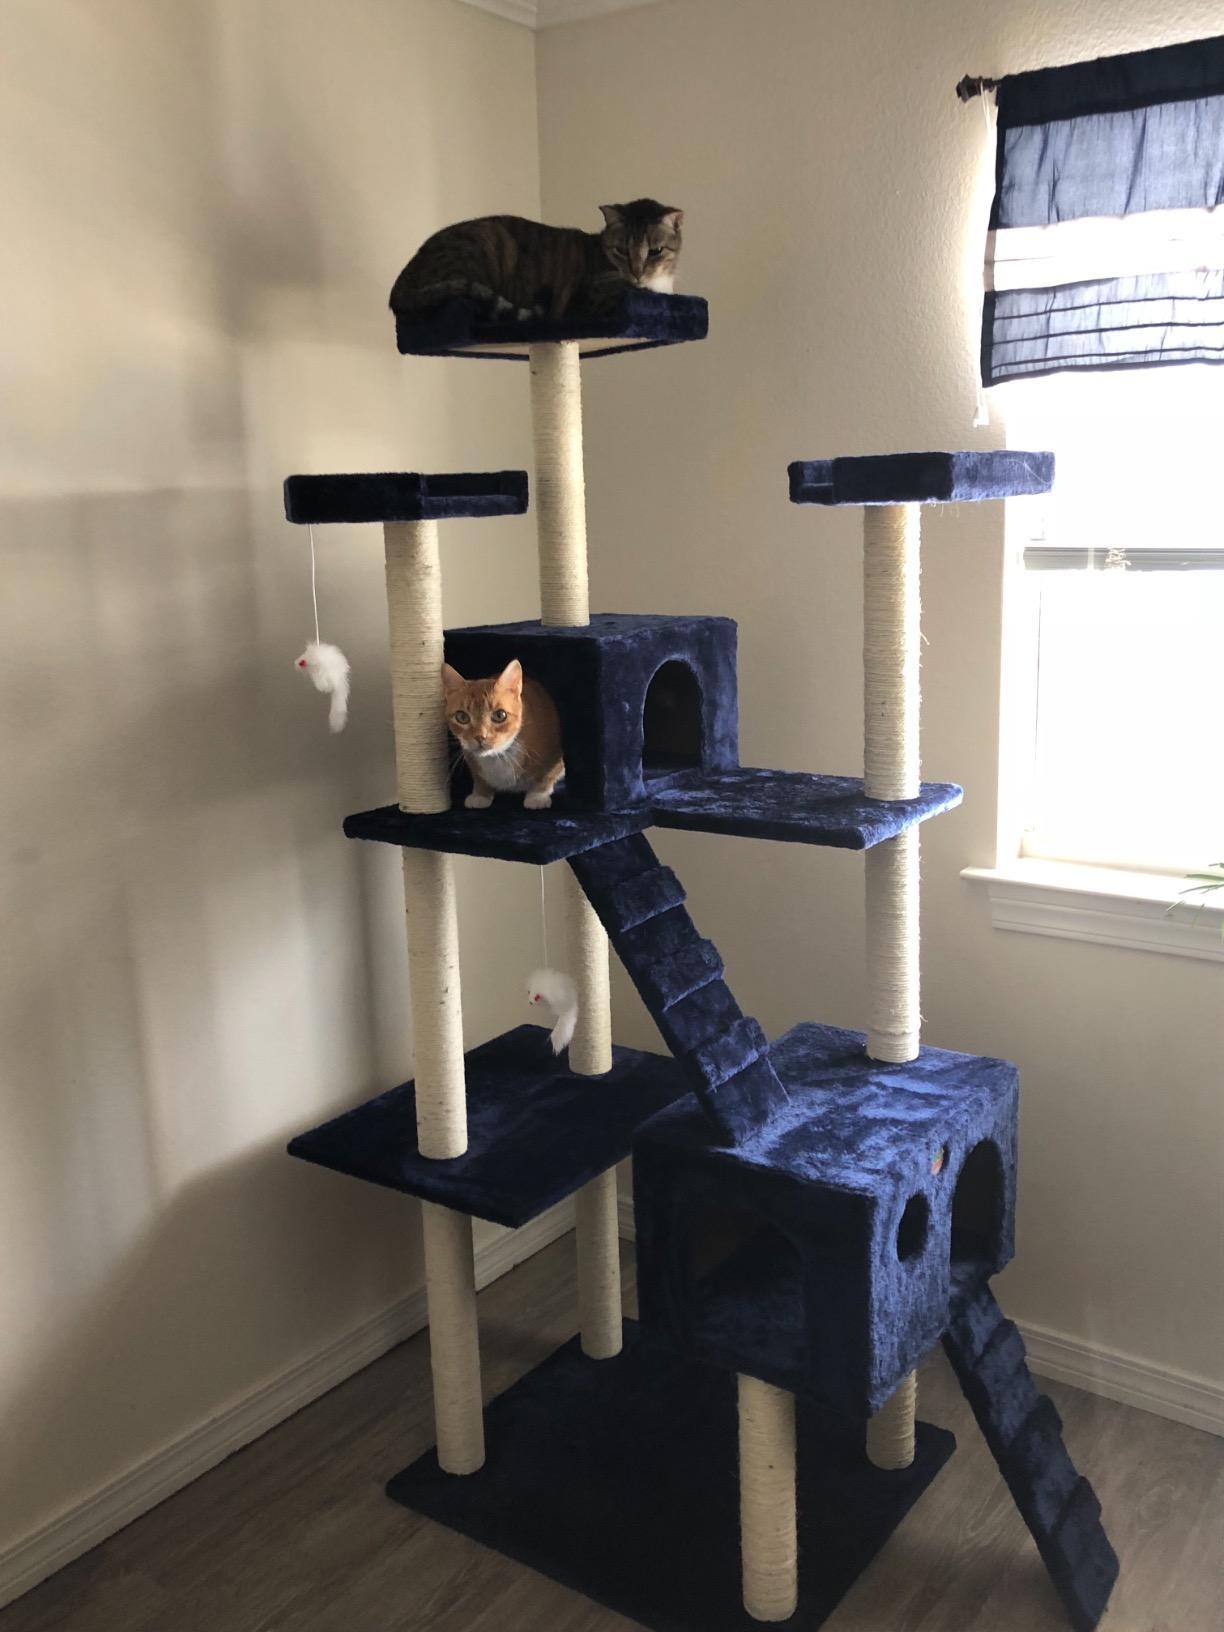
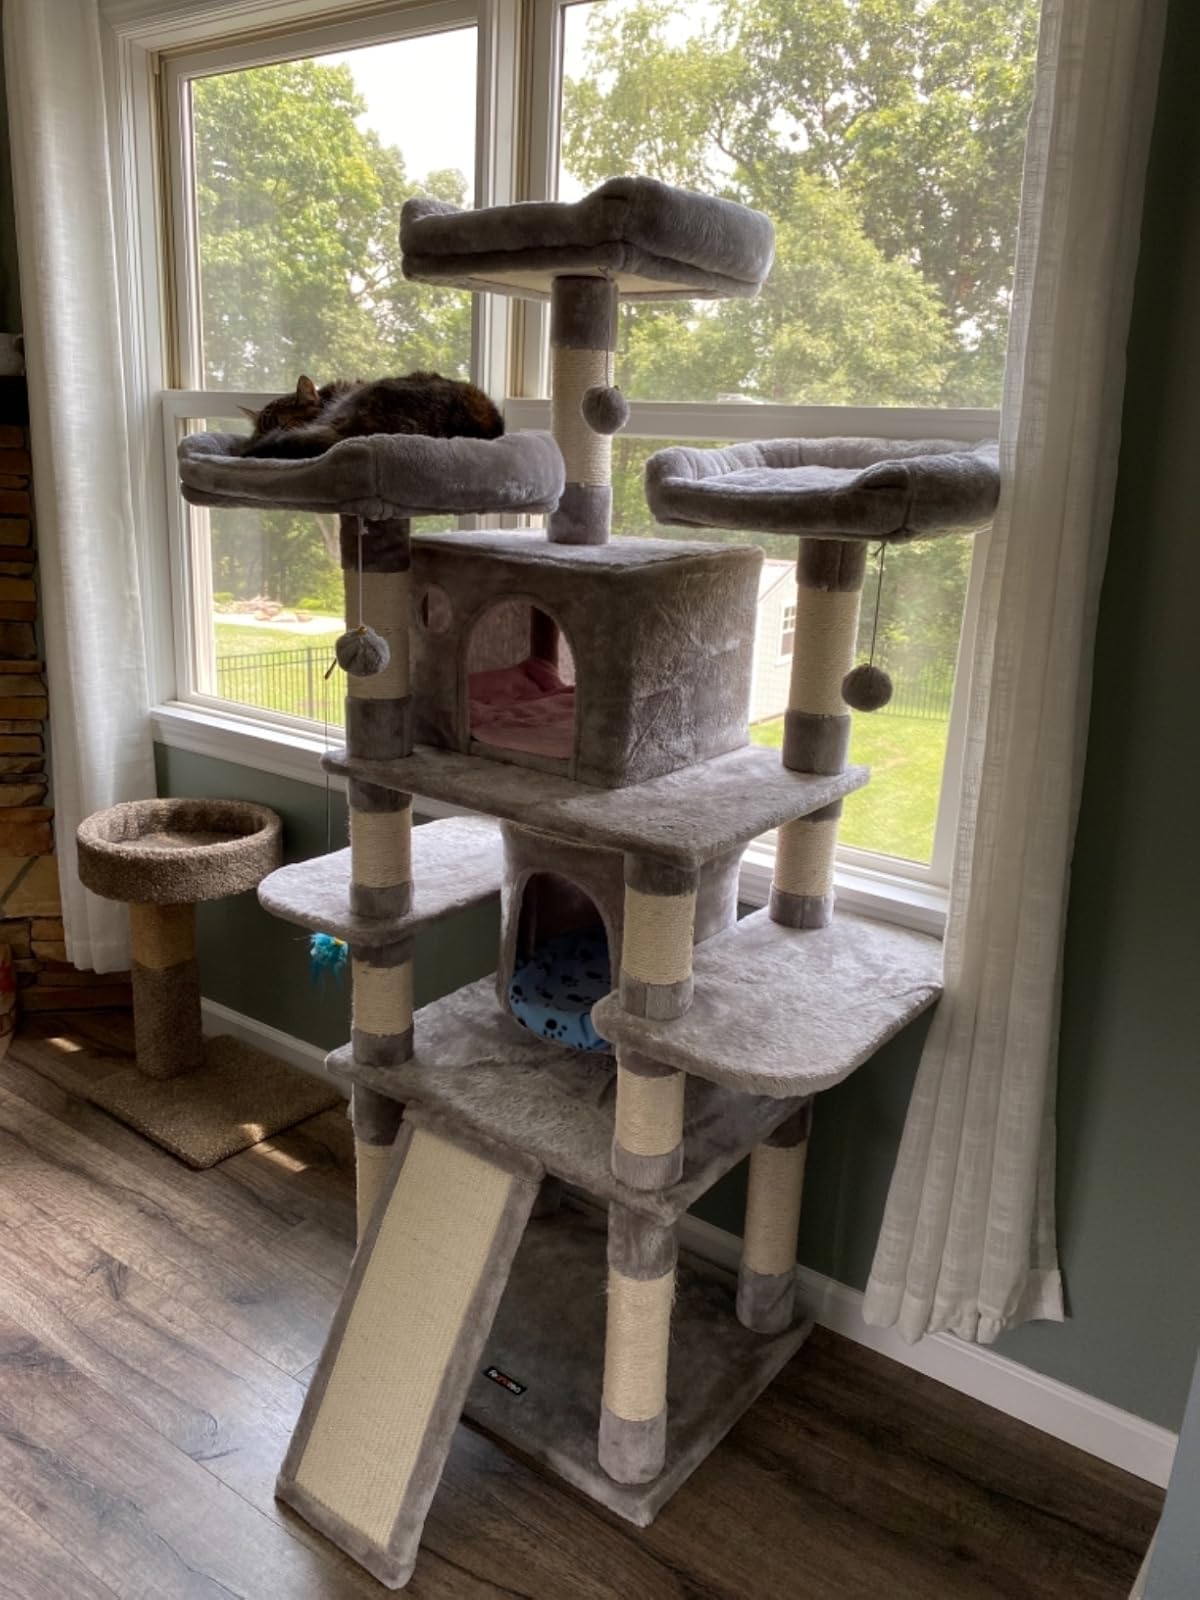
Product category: items_cat tree
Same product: no